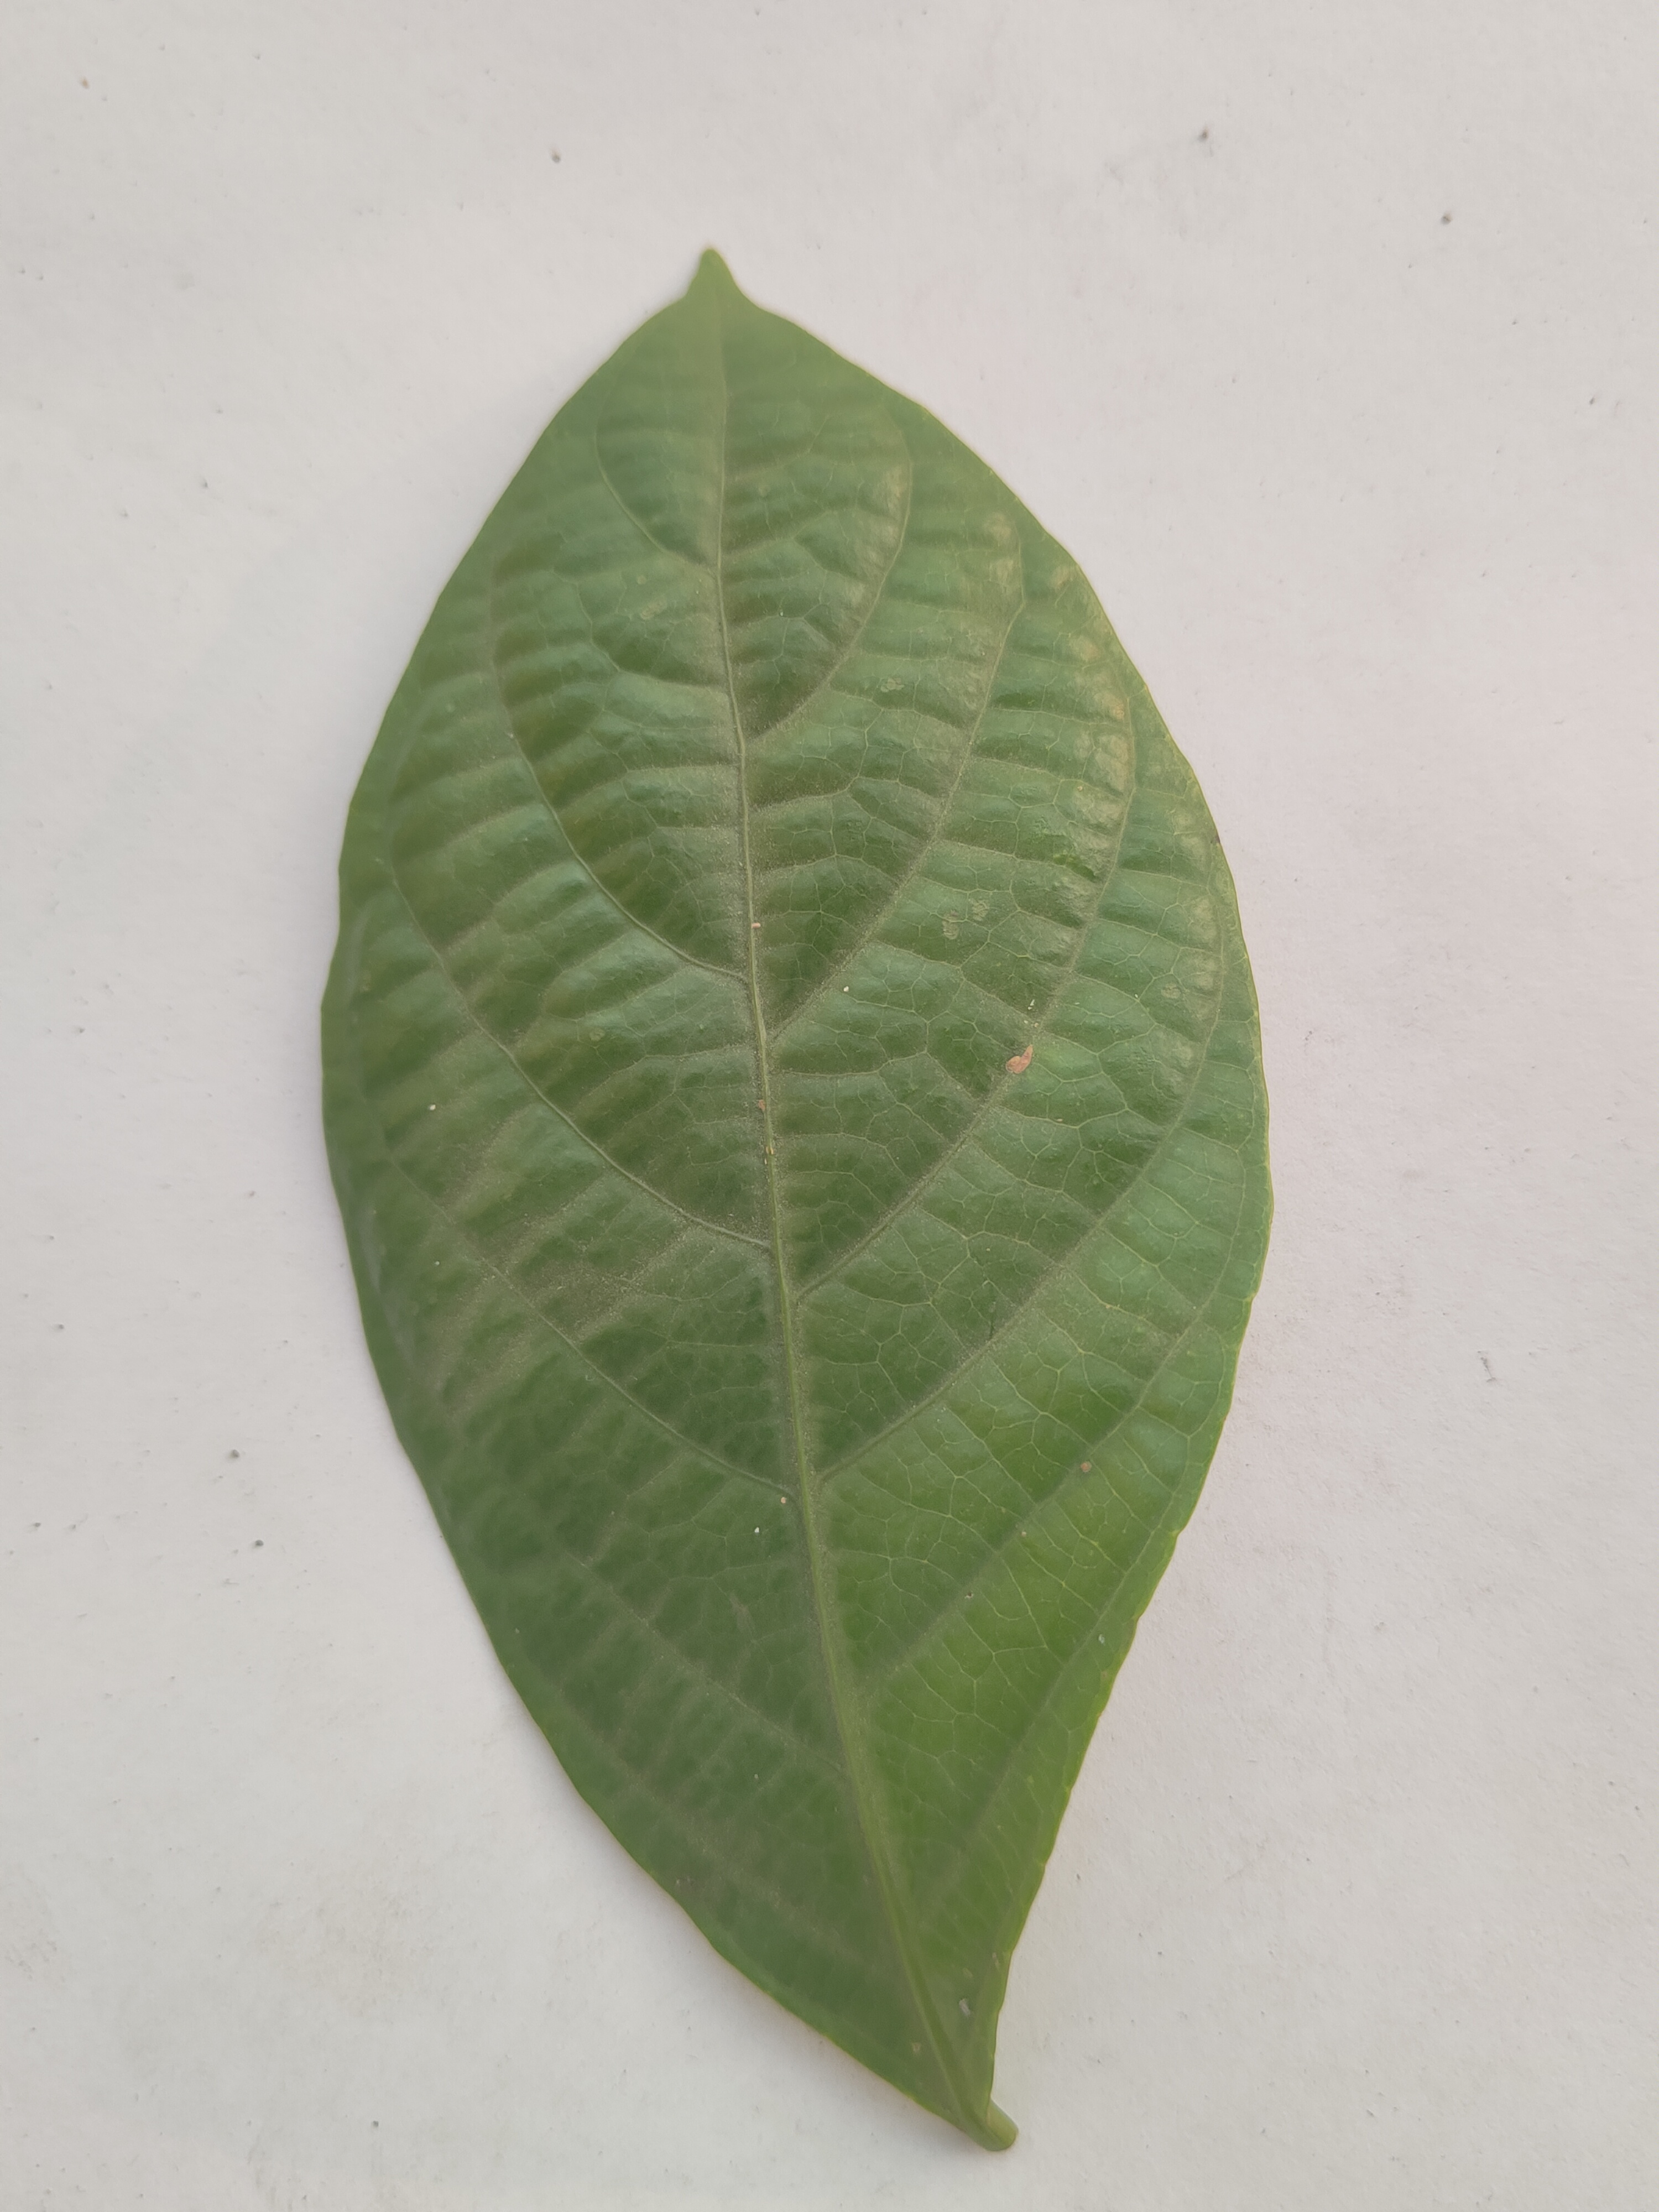
Leaf variety: Lotkon